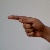
The image shows a hand gesture representing the letter 'G' in Indian Sign Language.